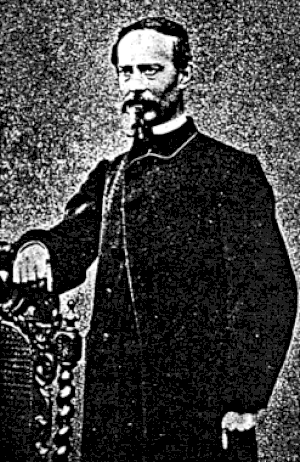
Bernard Alart